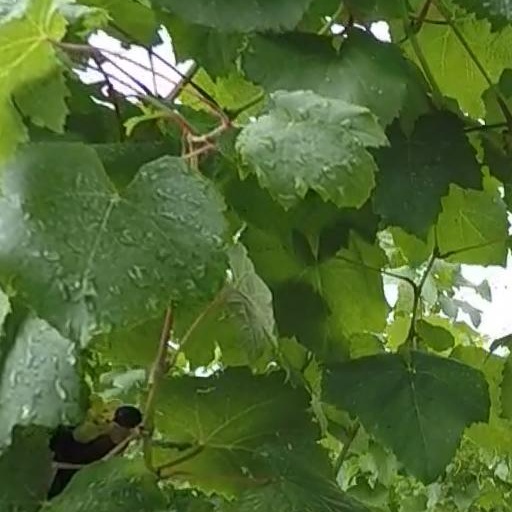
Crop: grape